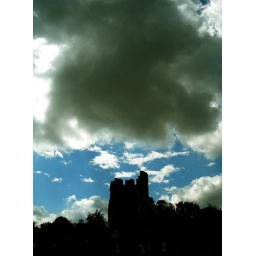
Farleigh Hungerford castle against a dramastic sky